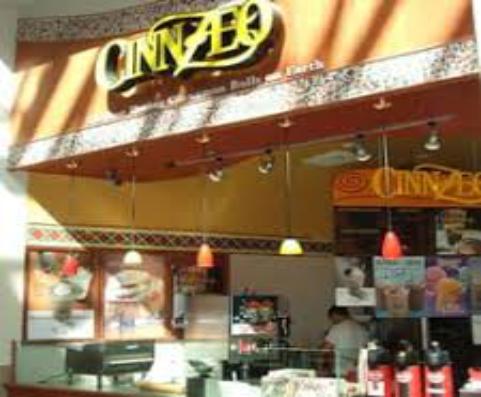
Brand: Cinnzeo
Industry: Food